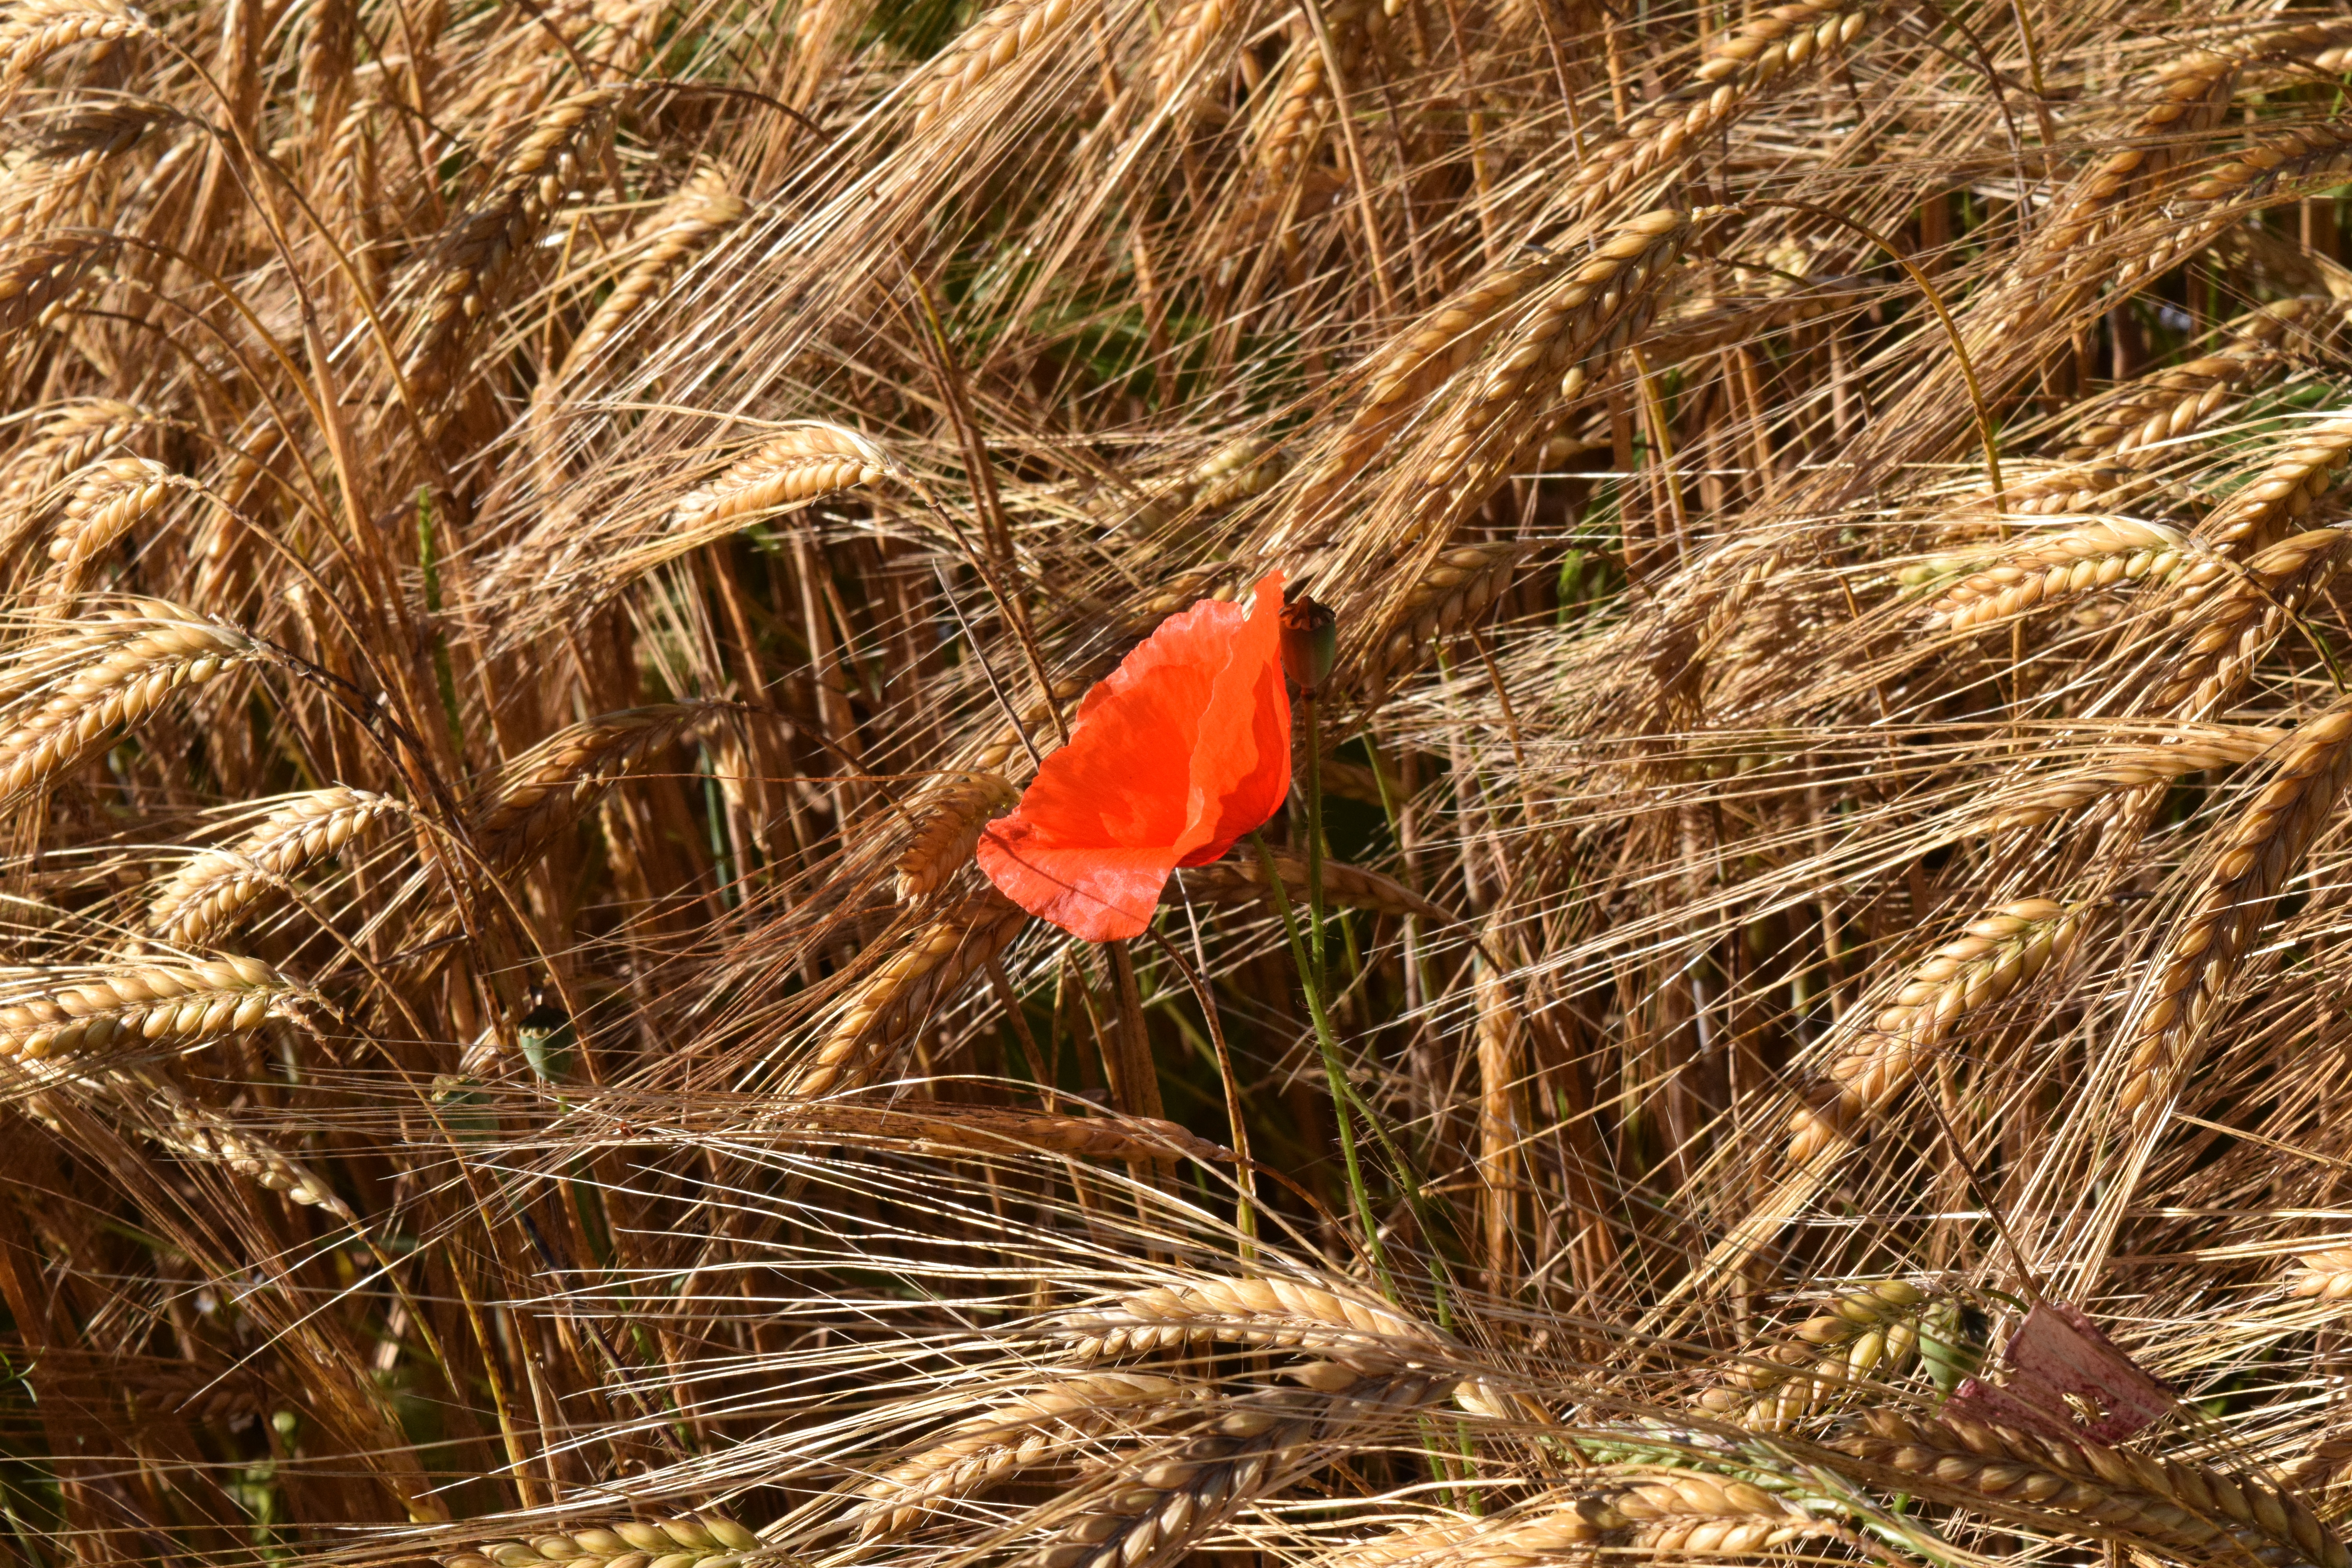
grass, plant, field, barley, prairie, flower, alone, food, red, crop, agriculture, lonely, cornfield, cereals, poppy, striking, flowering plant, barley field, exception, anders, grass family, land plant, phragmites